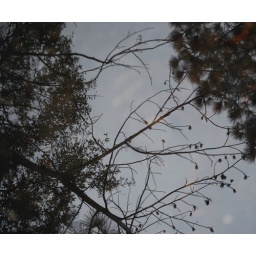
tree in water